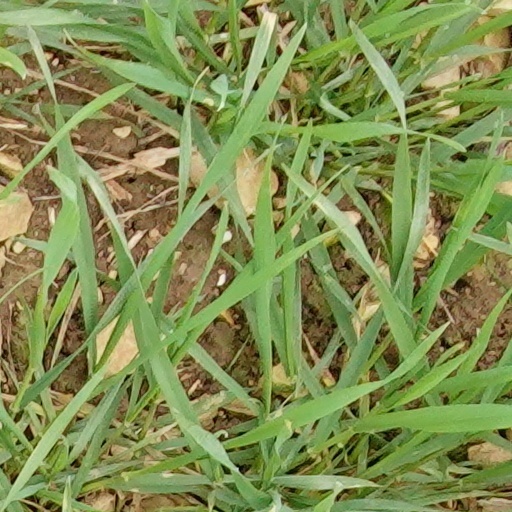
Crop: wheat